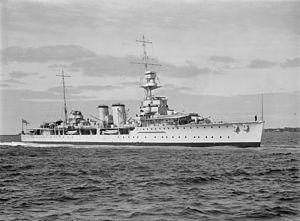
La classe Danae est une classe de huit croiseurs légers de la Royal Navy construite à la fin de la Première Guerre mondiale et encore en service à la Seconde Guerre mondiale.
Le HMS Danae est un croiseur léger de classe Danae construit pour la Royal Navy à la fin des années 1910. En 1944, le croiseur est prêté à la Marine polonaise et est rebaptisé ORP Conrad. Après la Seconde Guerre mondiale, il retourne dans la Royal Navy avant d'être mis au rebut en 1948.